Caitlin Halderman

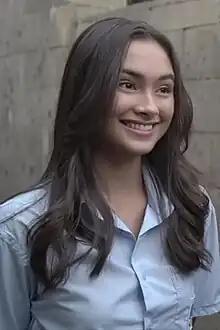
Halderman in 2022

Caitlin Halderman Chaniago (born 17 July 2000) is an Indonesian actress, singer and presenter. She made her acting debut as the female lead character in 2016 film, "Ada Cinta Di SMA". Her name became widely known after playing, "Love Letter for Starla" in 2017. She is of Dutch descent.